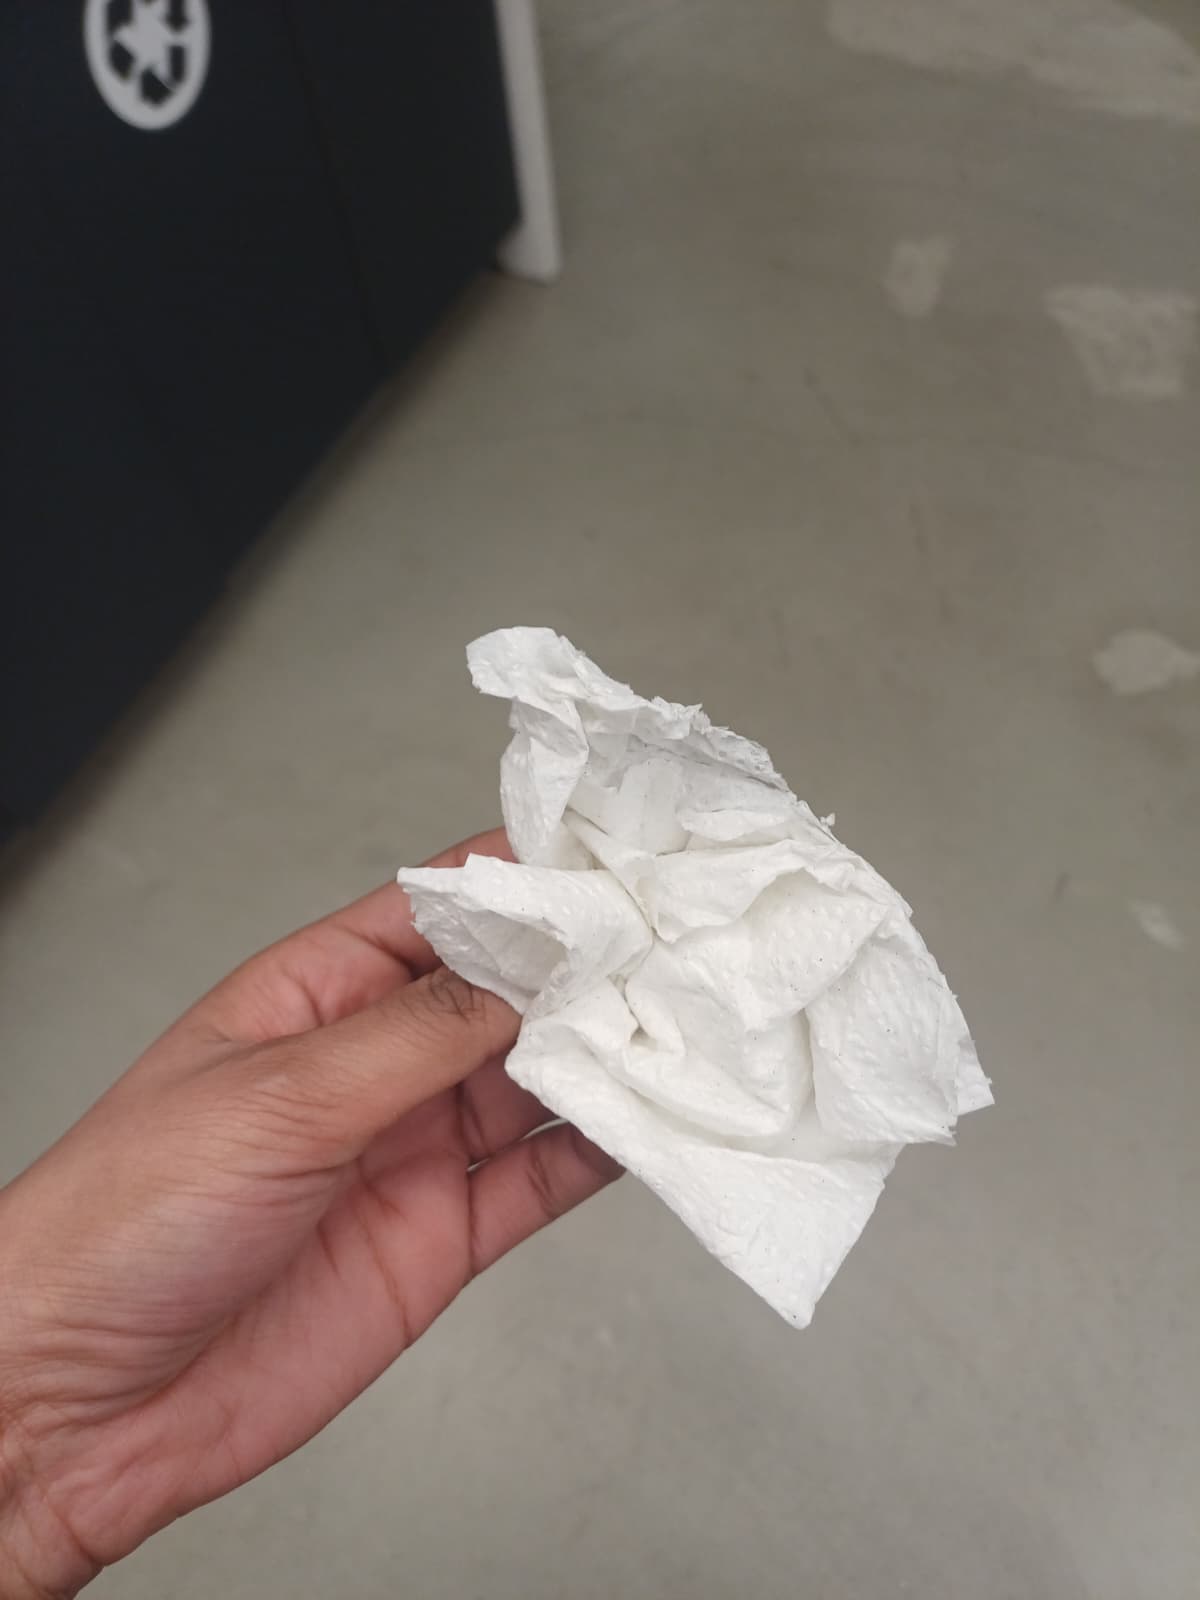
Label: tissues